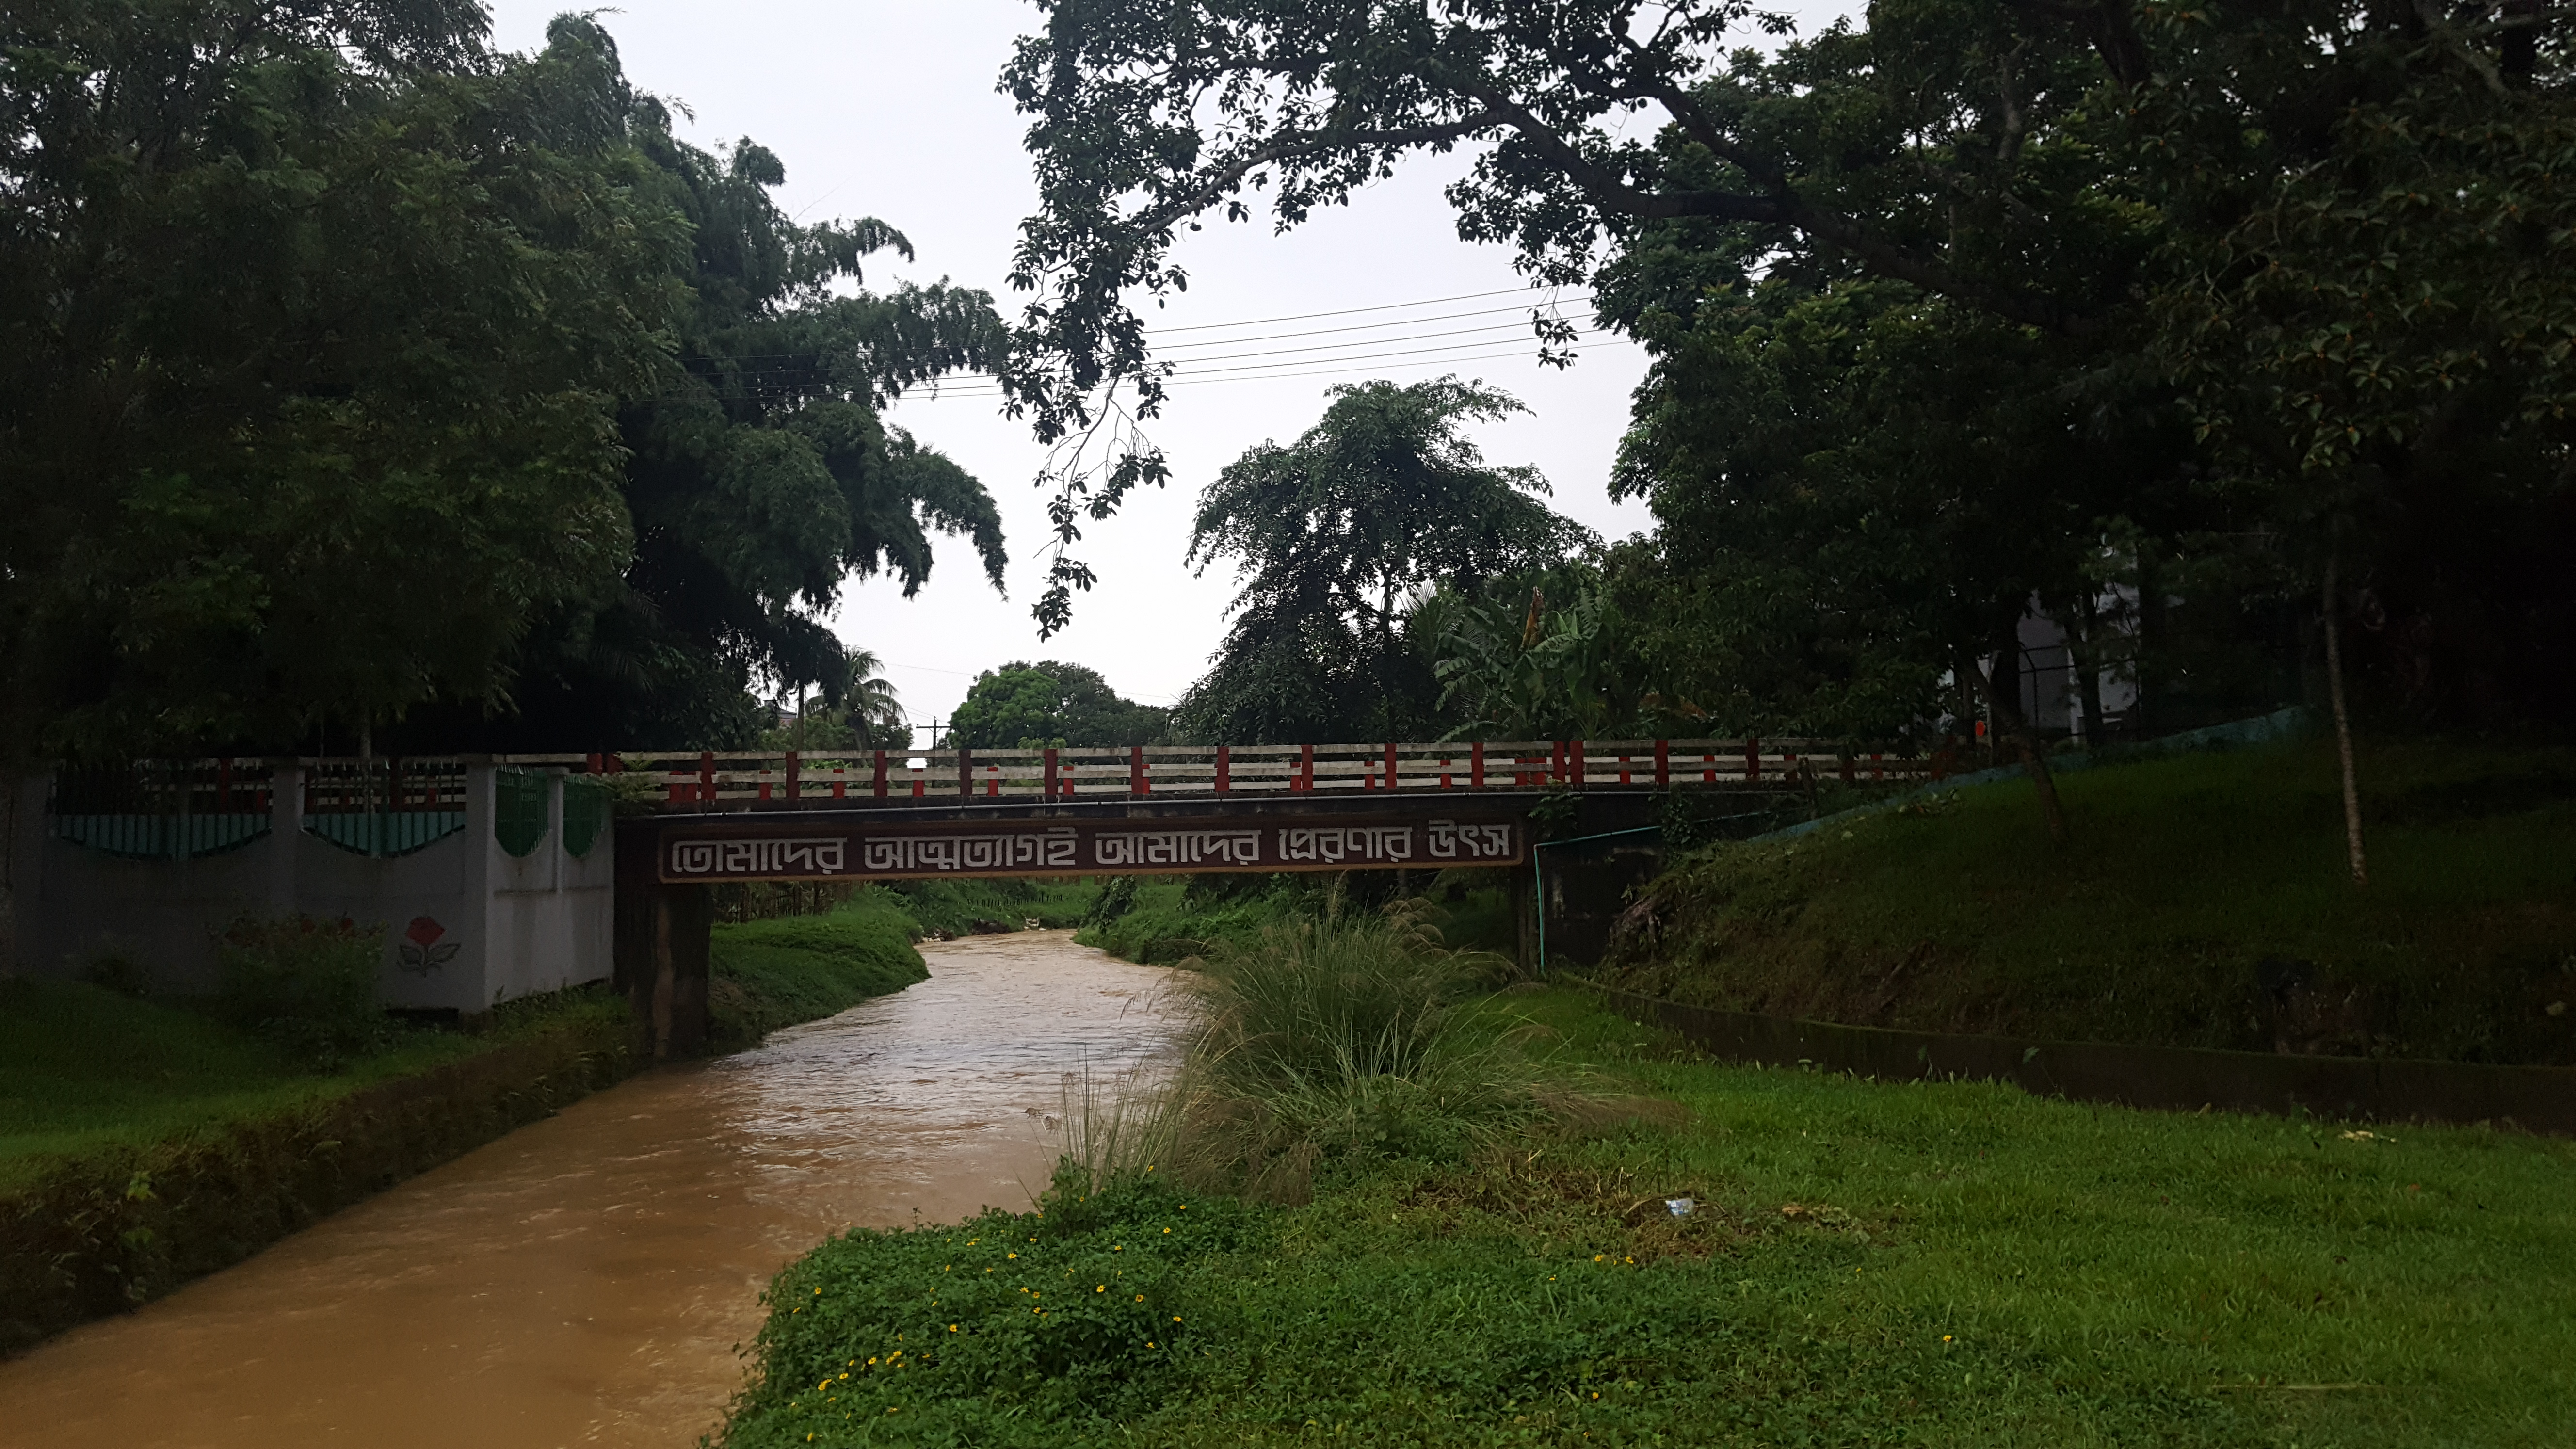
shrimp, sylhet, bangladesh, plant, water, sky, natural landscape, tree, watercourse, bank, girder bridge, landscape, forest, road surface, riparian zone, bridge, road, grass, grassland, reservoir, leisure, canal, garden, nonbuilding structure, wildlife, beam bridge, jungle, channel, pond, stream, arch bridge, truss bridge, dirt road, reflection, walkway, shrub, pasture, city, floodplain, riparian forest, wetland, bayou, bailey bridge, woodland, railway, evening, arch, hill, trail, recreation